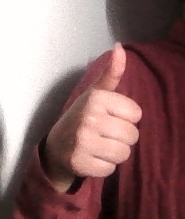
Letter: aleff